Sherwood Foresters

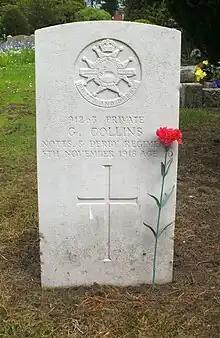
Memorial for G Collins of the Sherwood Foresters, giving the full title of the regiment

Following the amalgamation, the 1st Battalion Sherwood Foresters saw action in Egypt during the Anglo-Egyptian War, and was stationed at Malta from September 1898. Following the outbreak of the Second Boer War in October 1899, the battalion was sent to South Africa where they arrived in December. They were stationed in the Orange Free State and took part in fighting under General Sir William Gatacre. From April 1900 they were part of the 21st Infantry brigade under General Bruce Hamilton. The battalion stayed in South Africa until the end of the war, then transferred on the SS "Wakool" to a new posting at Hong Kong in September 1902.